Munich-Allach concentration camp

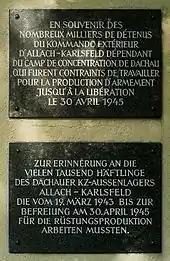
memorial plaque at Munich, Granatstr. 10.

The camp divided Jews from non-Jews as well as men from women. The number of prisoners varied at different points in time. Approximately 3,000–4,000 men were in the camp, with many more as Allach became an end point for many death marches and transports from other concentration camps. The women's camp was much smaller at 200–300 persons. The prisoner population in the non-Jewish camp was mainly French, Russians, Poles, Spanish, Czechs and Dutch, as well as victims of racial persecution and German opponents of the regime.